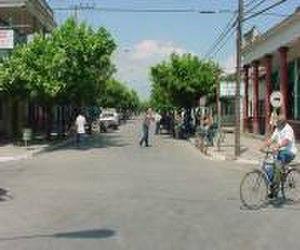
Lajas est une ville et une municipalité de la province de Cienfuegos à Cuba. Elle est située dans le nord-est de la province, à 35 km à l'ouest de Santa Clara et immédiatement au sud de la Carretera Central.